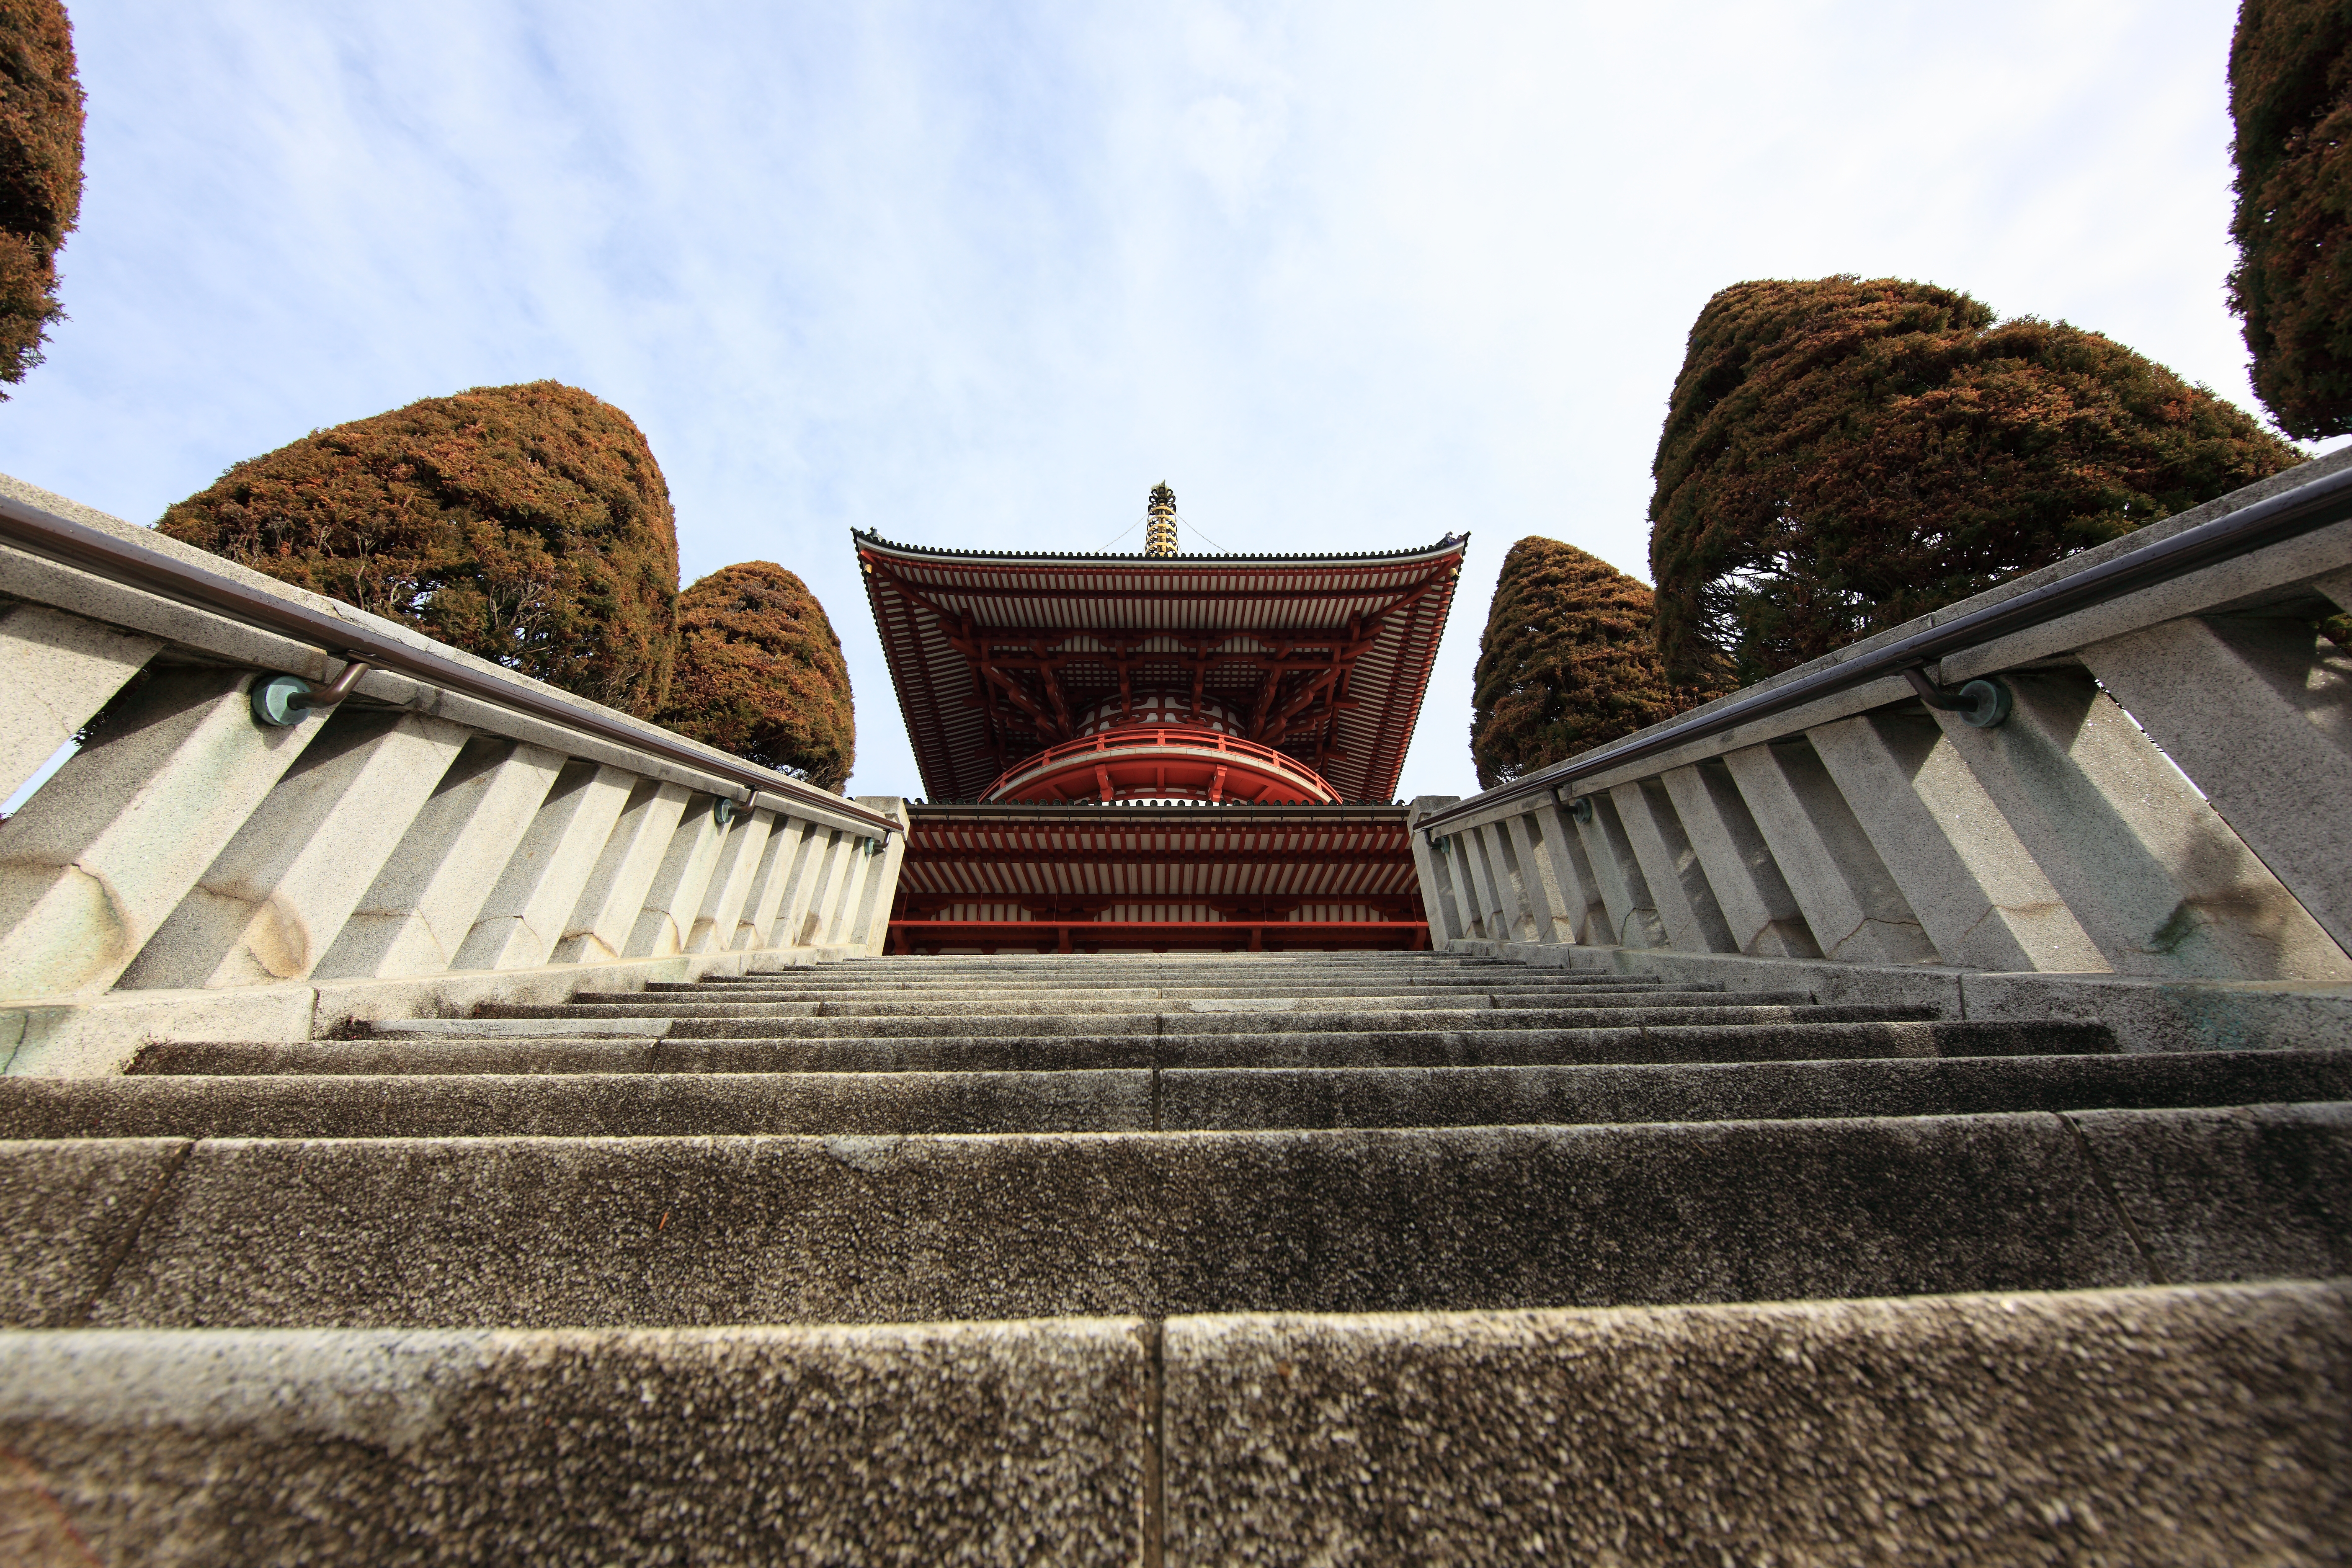
architecture, roof, wall, high, temple, 5d, hires, markii, hi, res, resolution, pagoda, outdoor structure